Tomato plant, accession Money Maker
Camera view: vertical (180 deg); turntable rotation: 90 degrees
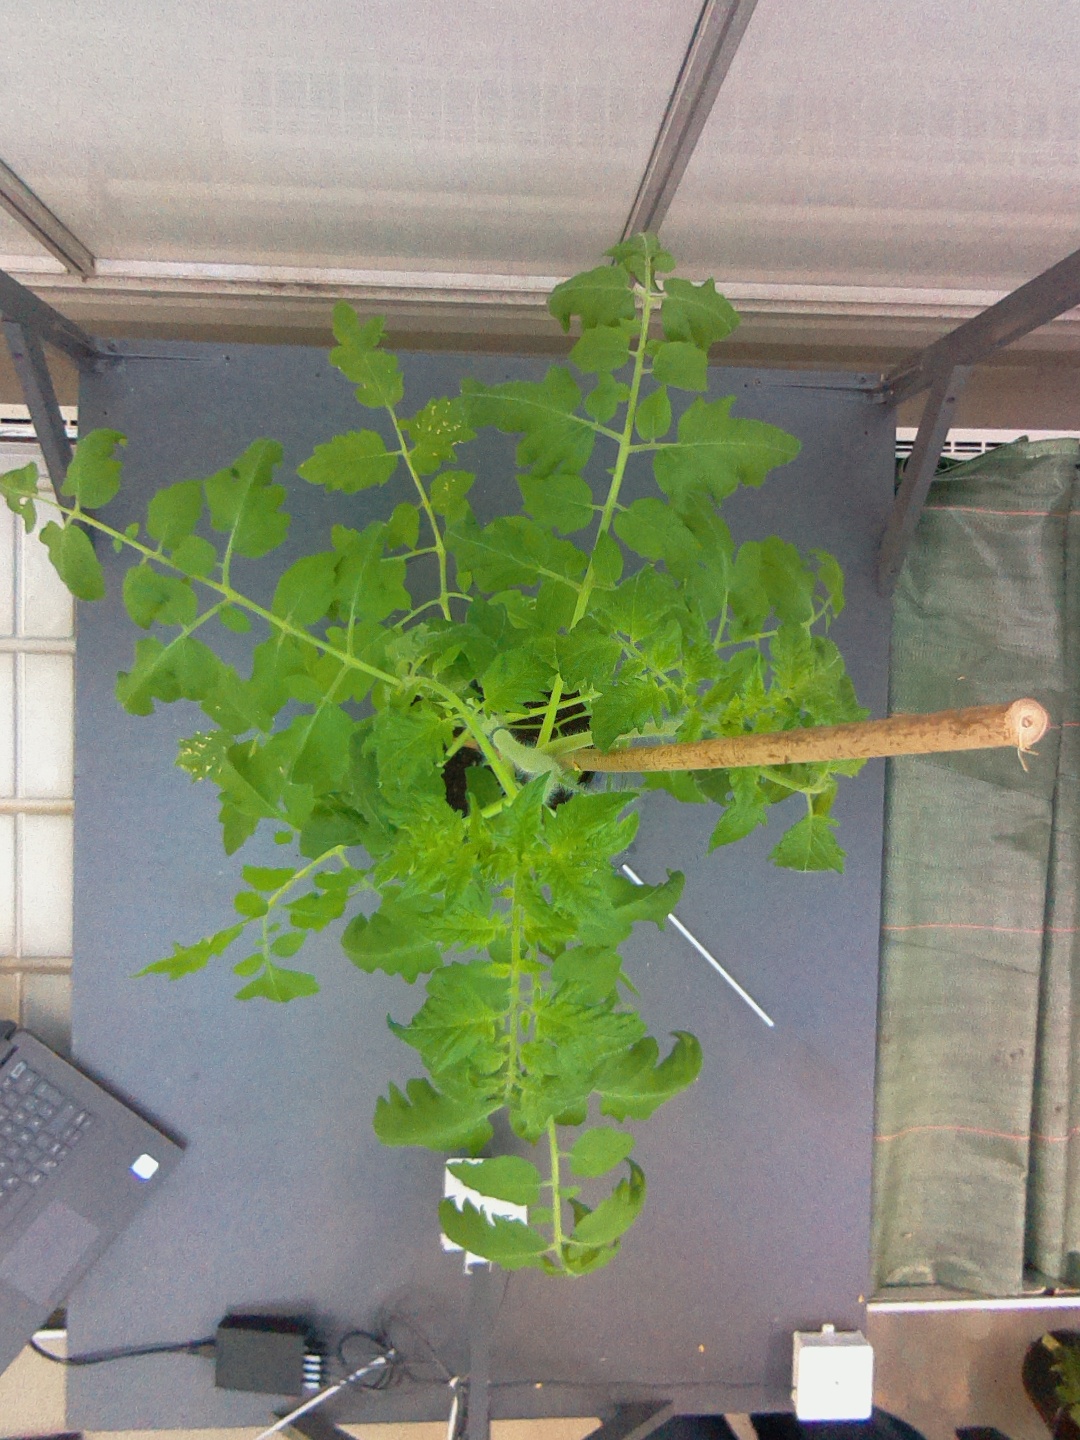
BBCH growth stage 53: 3 inflorescences visible